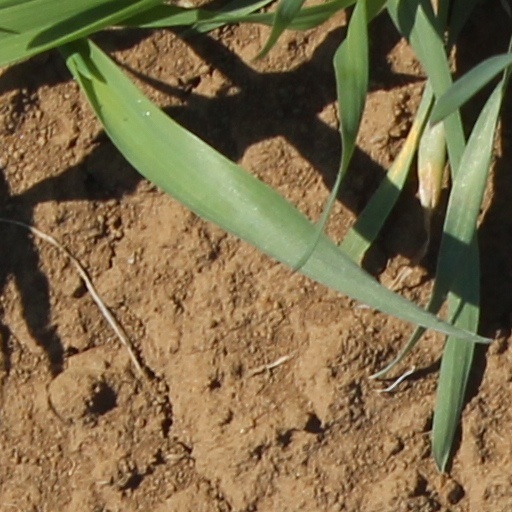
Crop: wheat